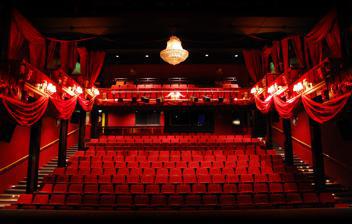
Building: The Maltings Theatre & Cinema
Country: United Kingdom
Year built: 1990
The Maltings The Main House Theatre. Address Eastern Lane Berwick-upon-Tweed , Northumberland United Kingdom Coordinates 55°46′07″N 2°00′15″W / 55.76863°N 2.0042°W / 55.76863; -2.0042 Owner The Maltings (Berwick) Trust, leased from Northumberland County Council Type Main House: Proscenium / Studio: Black Box Capacity Main House: 314 (2 levels) / Studio: 74 (Retractable Seating) Production Presenting & Co-producing Construction Opened 1990 Years active >30 years Architect Law & Dunbar-Nasmith Website www .maltingsberwick .co .uk The Maltings is a cinema and live arts venue located in Berwick-upon-Tweed , Northumberland , UK. Details The venue is run by a charitable trust  -The Maltings (Berwick) Trust - which also manages Maltings Visual Arts and its exhibition and residency programme across the Granary and the Gymnasium Galleries, located elsewhere in the town centre. It is mostly funded through ticket sales, event promotions, and its other trading activities, but also receives annual funding from both Northumberland County Council and Arts Council England. The venue contains the Main House Theatre, the Henry Travers Studio Theatre, Theatre Bar and Café Bar, workshop spaces and offices, including the main office of the Berwick Film and Media Arts Festival The Main House Theatre seats up to 314. Over 550 events are presented each year: mid-scale touring theatre/opera/dance, The Maltings' own pantomime each December, local community productions, music concerts, and cinema including movies and live broadcasts of theatre, opera and ballet. The Henry Travers Studio , named after local actor Henry Travers , is a black-box studio space used for live performances, recitals, workshops, rehearsals, conferencing, and film screenings. It can seat between 60 and 120. History The Maltings' Eastern Lance venue was opened on 4 April 1990 by Peter Palumbo , then Chairman of Arts Council England , as a purpose-built arts centre built in the ruins of an early 19th-century Maltings (destroyed by fire in 1984) after a public campaign to establish a permanent professional arts centre in the town. The venue was designed by architects Law & Dunbar-Nasmith, and stands on a hillside in the centre of Berwick-upon-Tweed with views across the 17th century Berwick Bridge and the River Tweed estuary. References